Pitcairn Mailwing

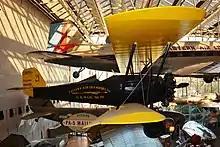
Pitcairn Mailwing PA-5, at the National Air and Space Museum

The Pitcairn Mailwing family is a series of American mail carrier and three-seat sport utility biplane aircraft produced from 1927 to 1931.